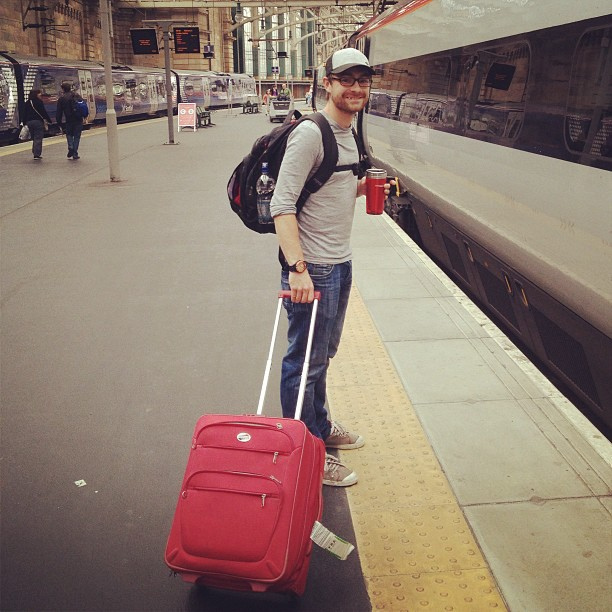
there is a man holding a luggage waiting for a train

A man holding a drink and his luggage by a train.

A man wearing a backpack pulls a red suitcase through a train platform.

A man holding a red suitcase walking by the side of a train.